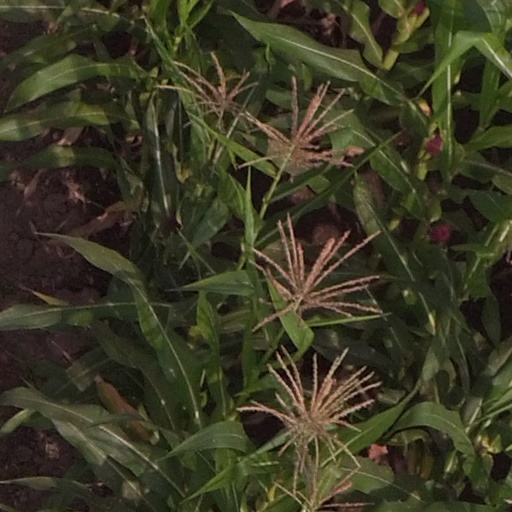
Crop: maize; corn